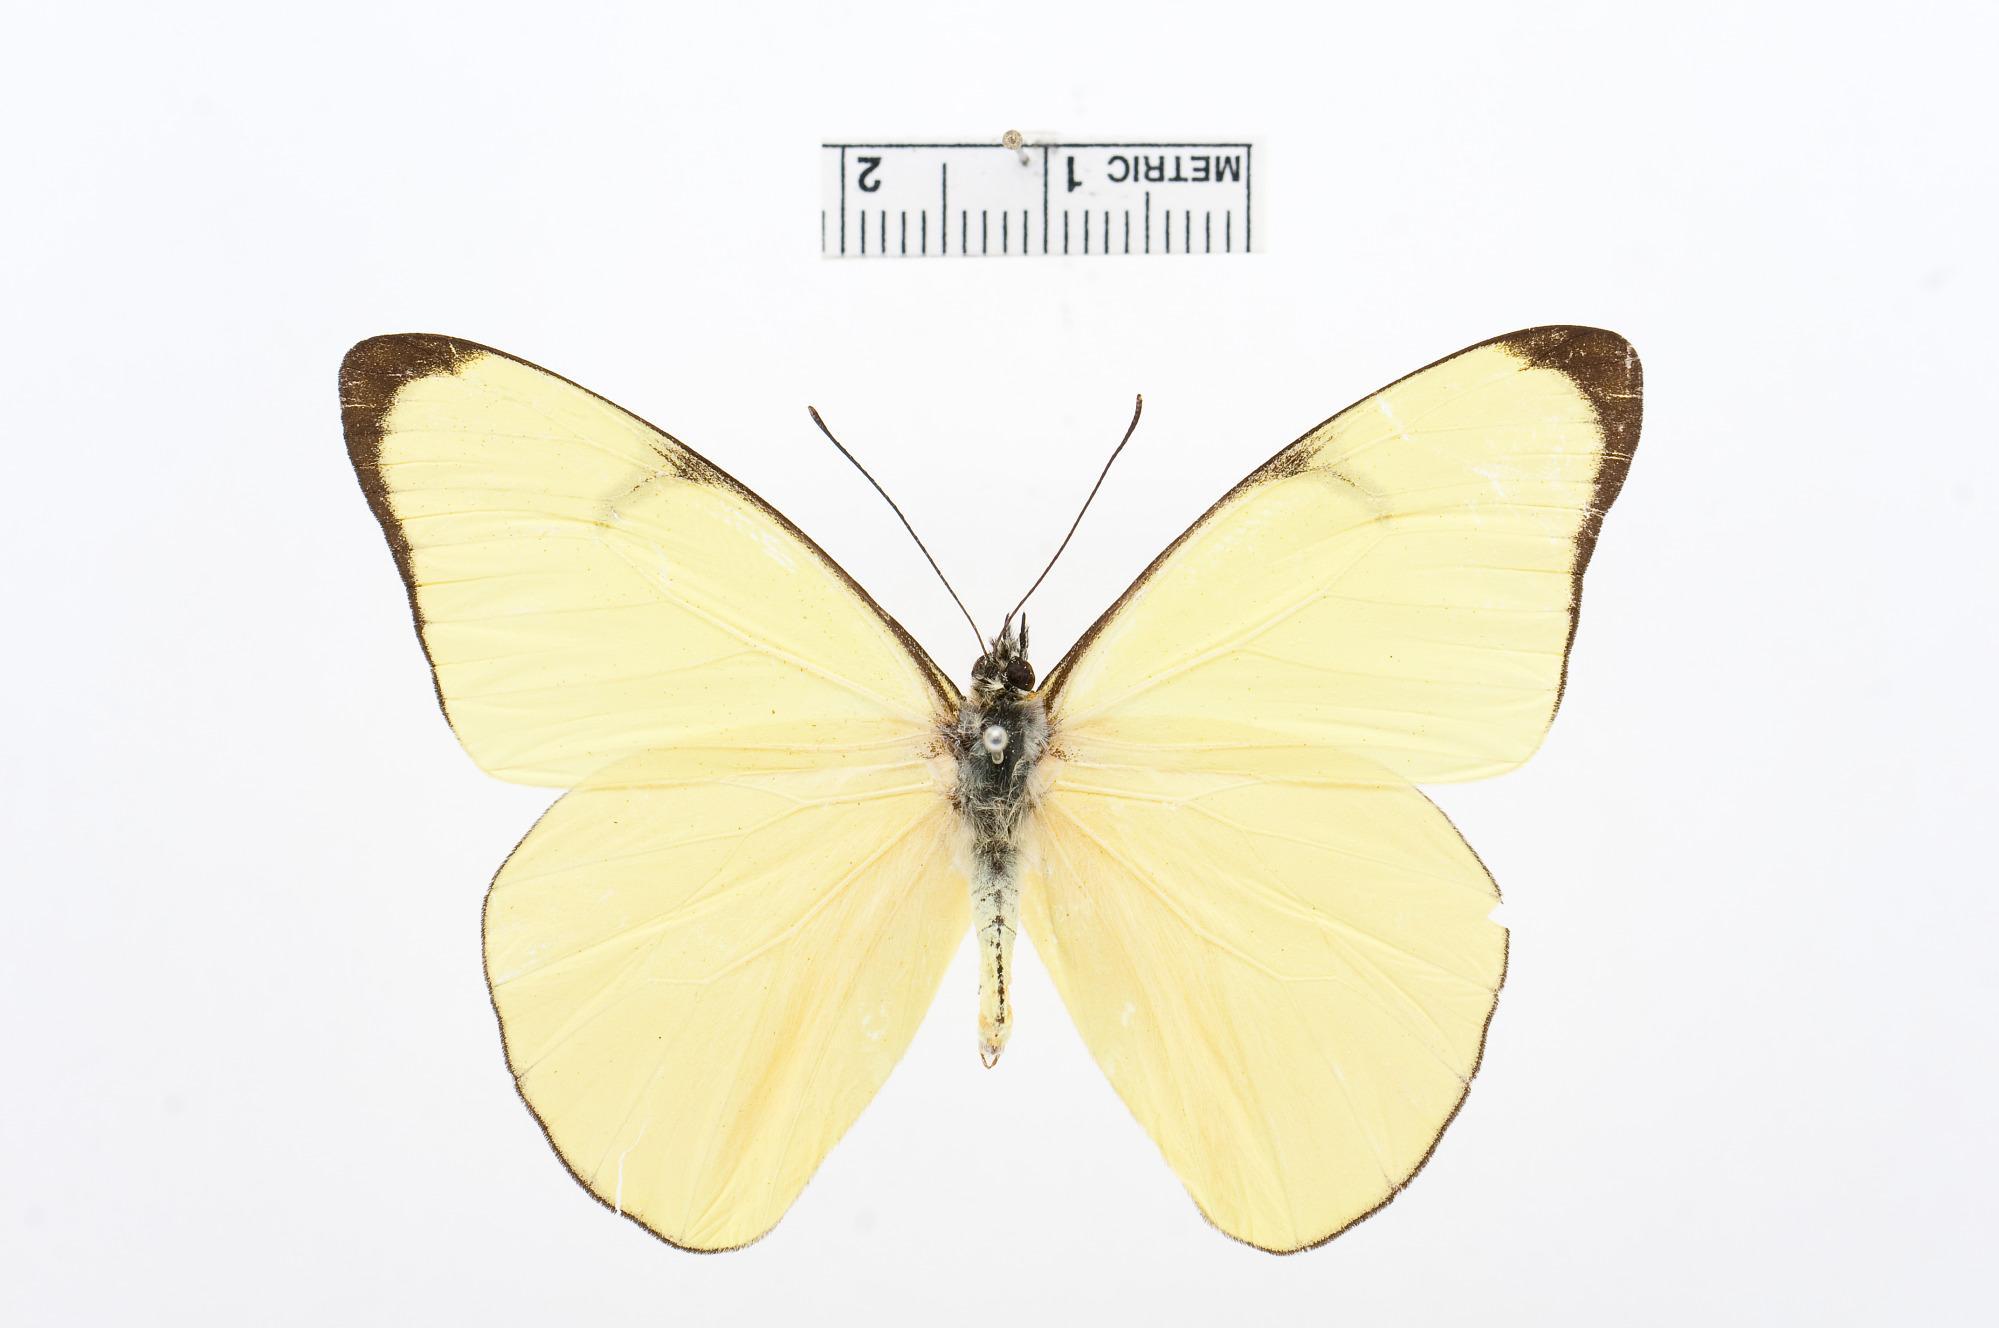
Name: Melete polyhymnia
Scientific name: Melete polyhymnia
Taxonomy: Animalia, Arthropoda, Hexapoda, Insecta, Lepidoptera, Pieridae, Pierinae